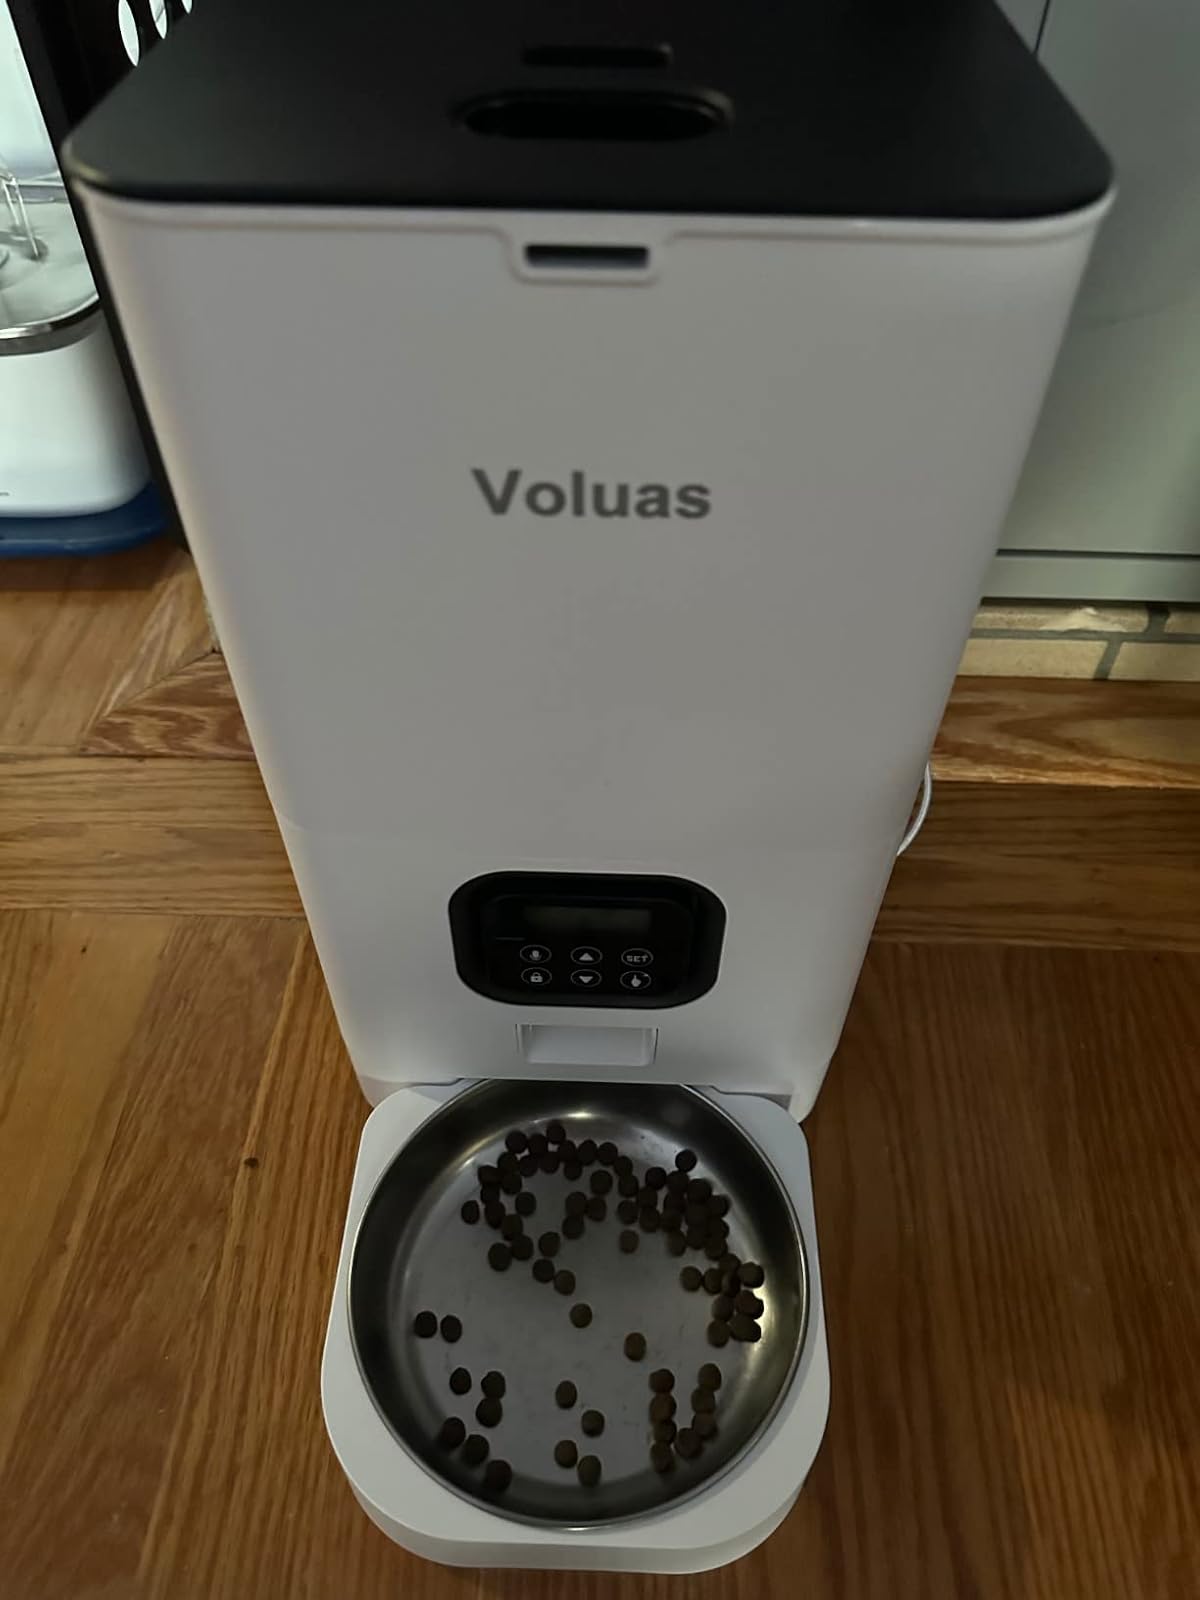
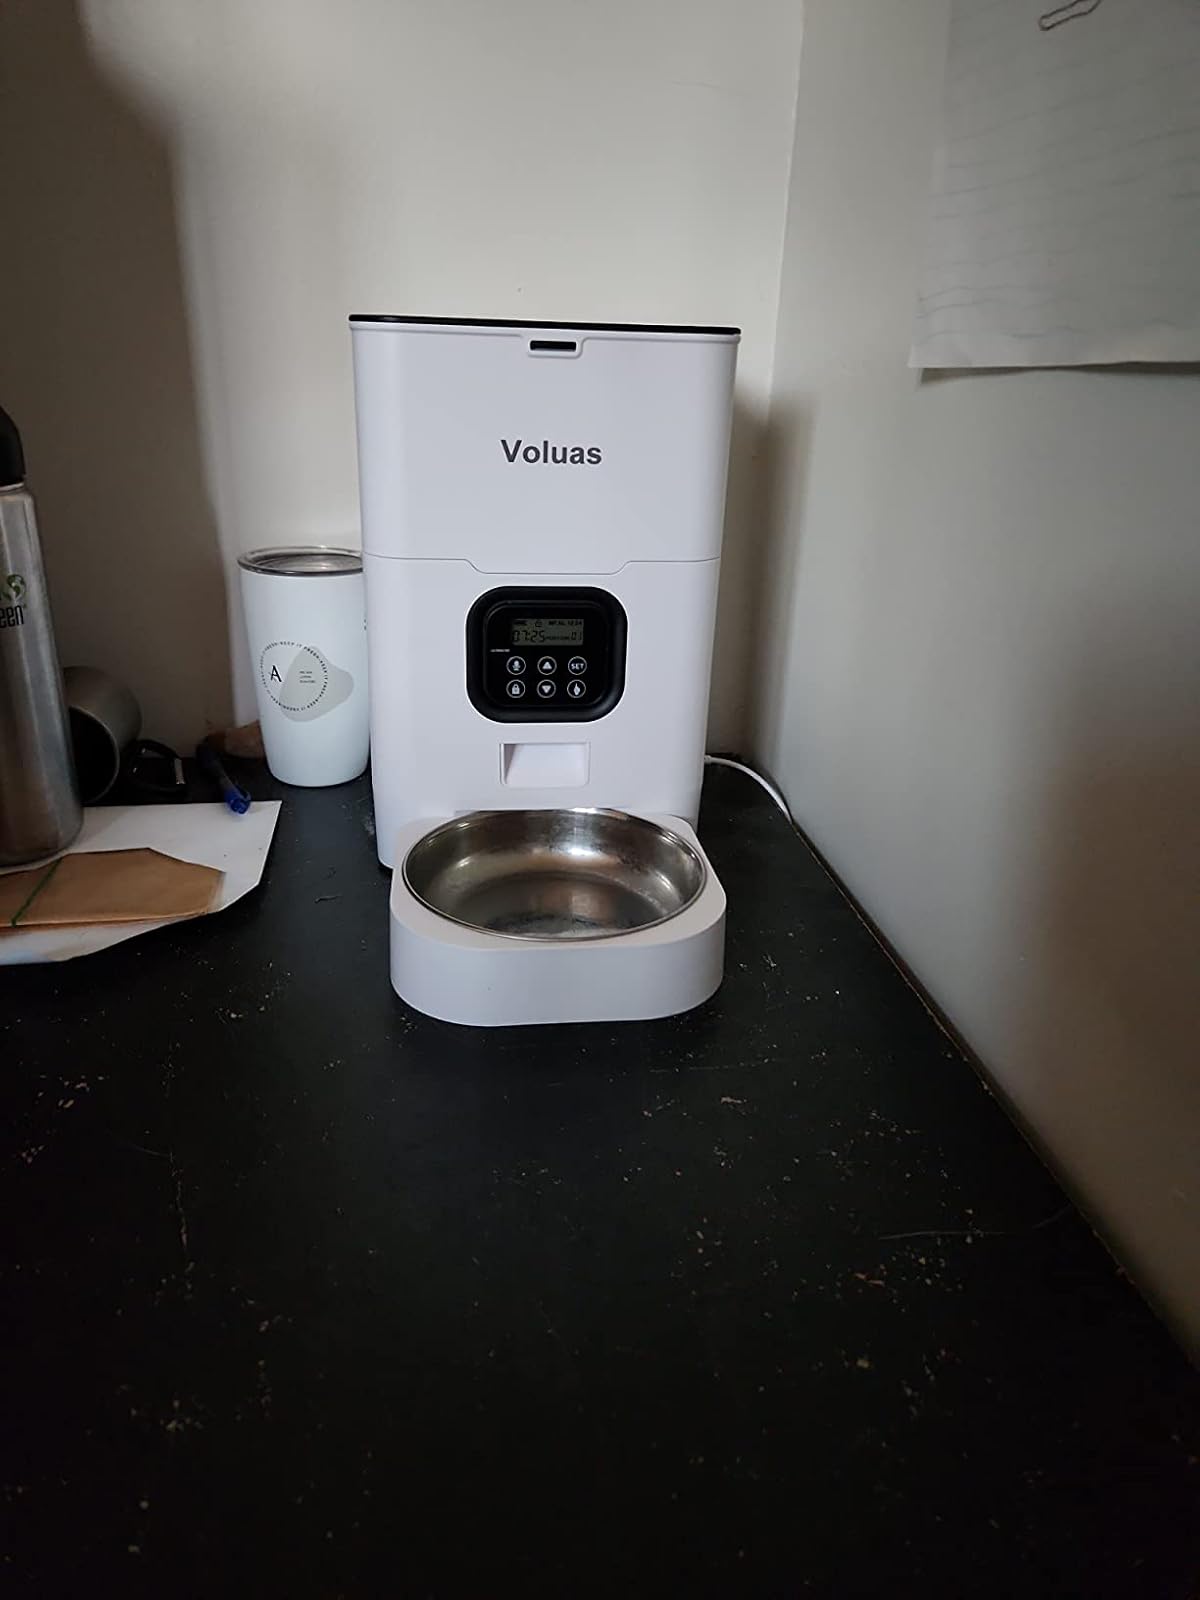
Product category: items_feeder
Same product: yes